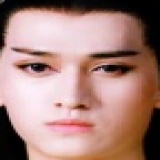
diễn viên Mã Khả